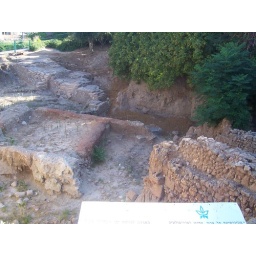
Previous sign in front of this wall